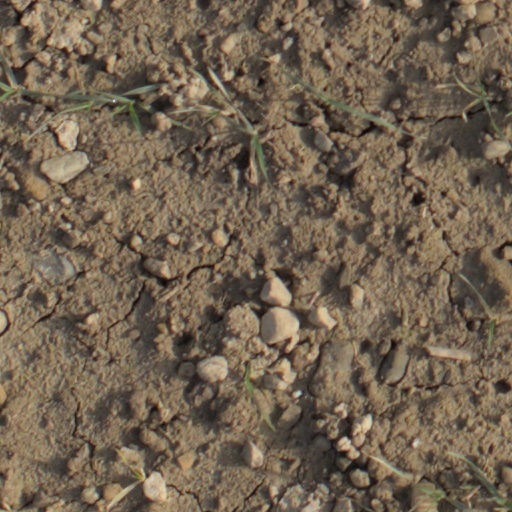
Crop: wheat